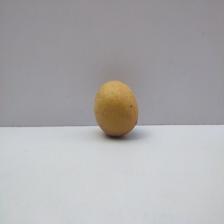
Size: Medium